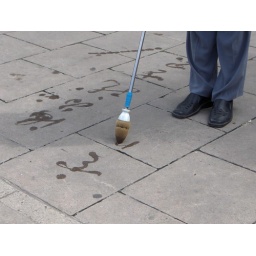
Calligraphy in China, done with water on a sidewalk of a park